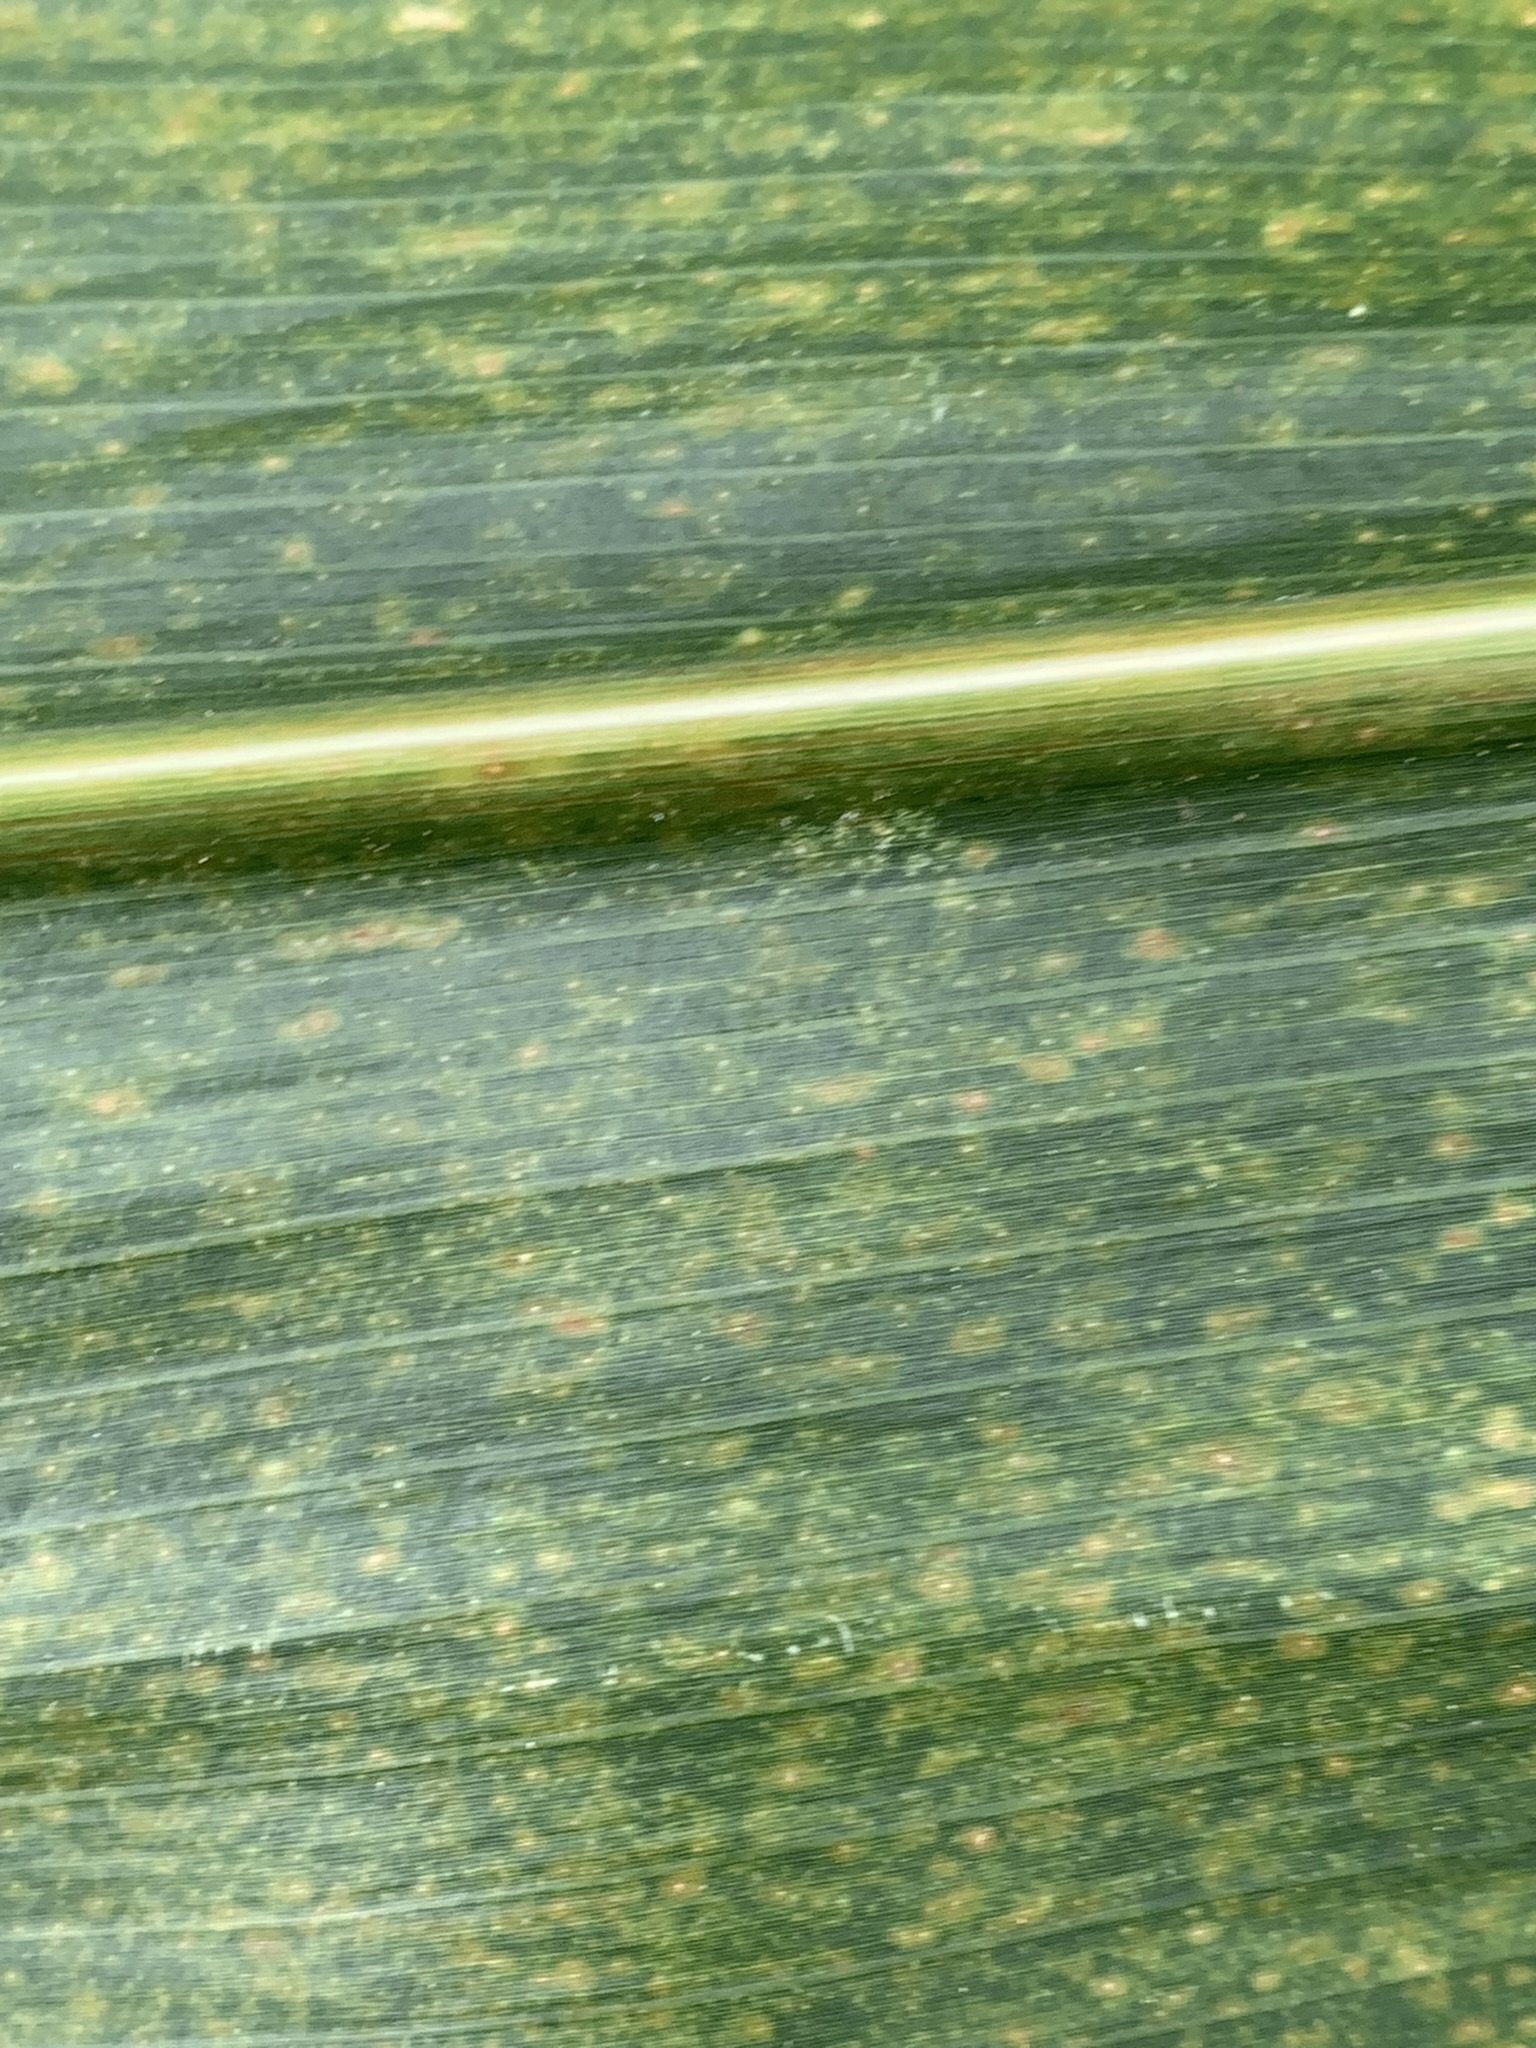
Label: MLN